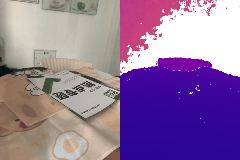
Label: book